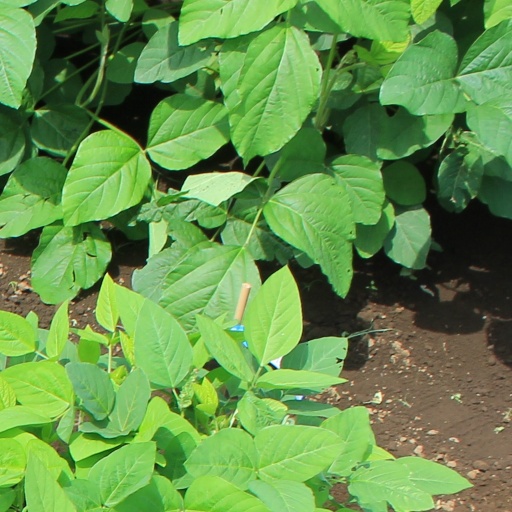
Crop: soybean